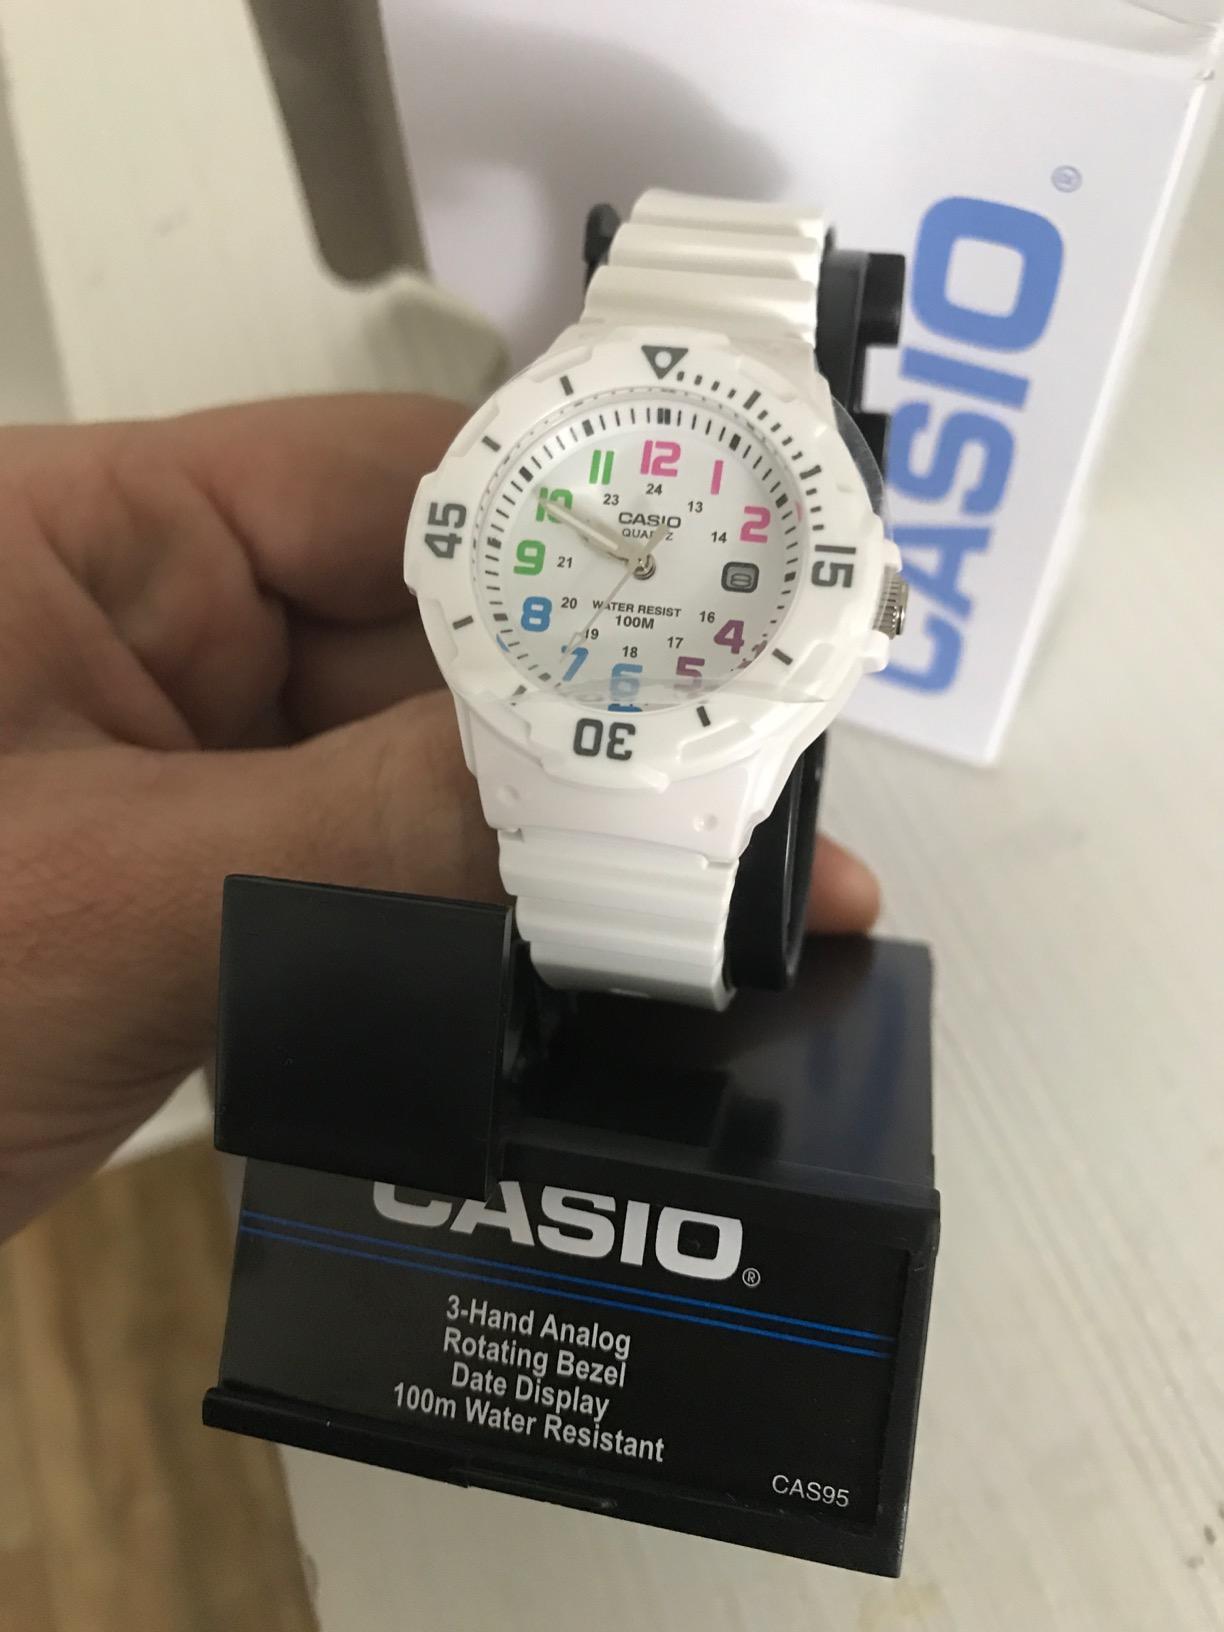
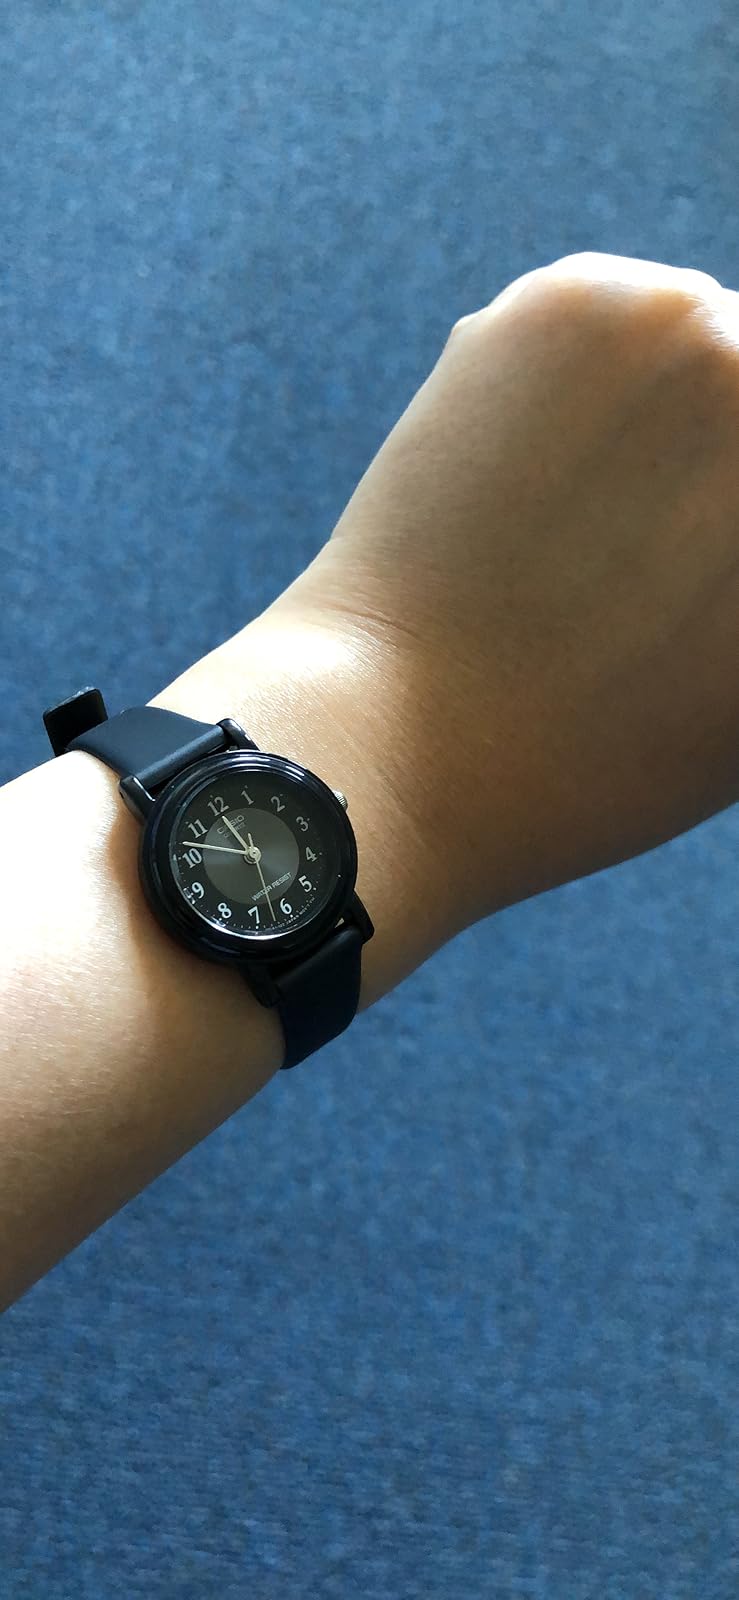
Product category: accessories_watch
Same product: no